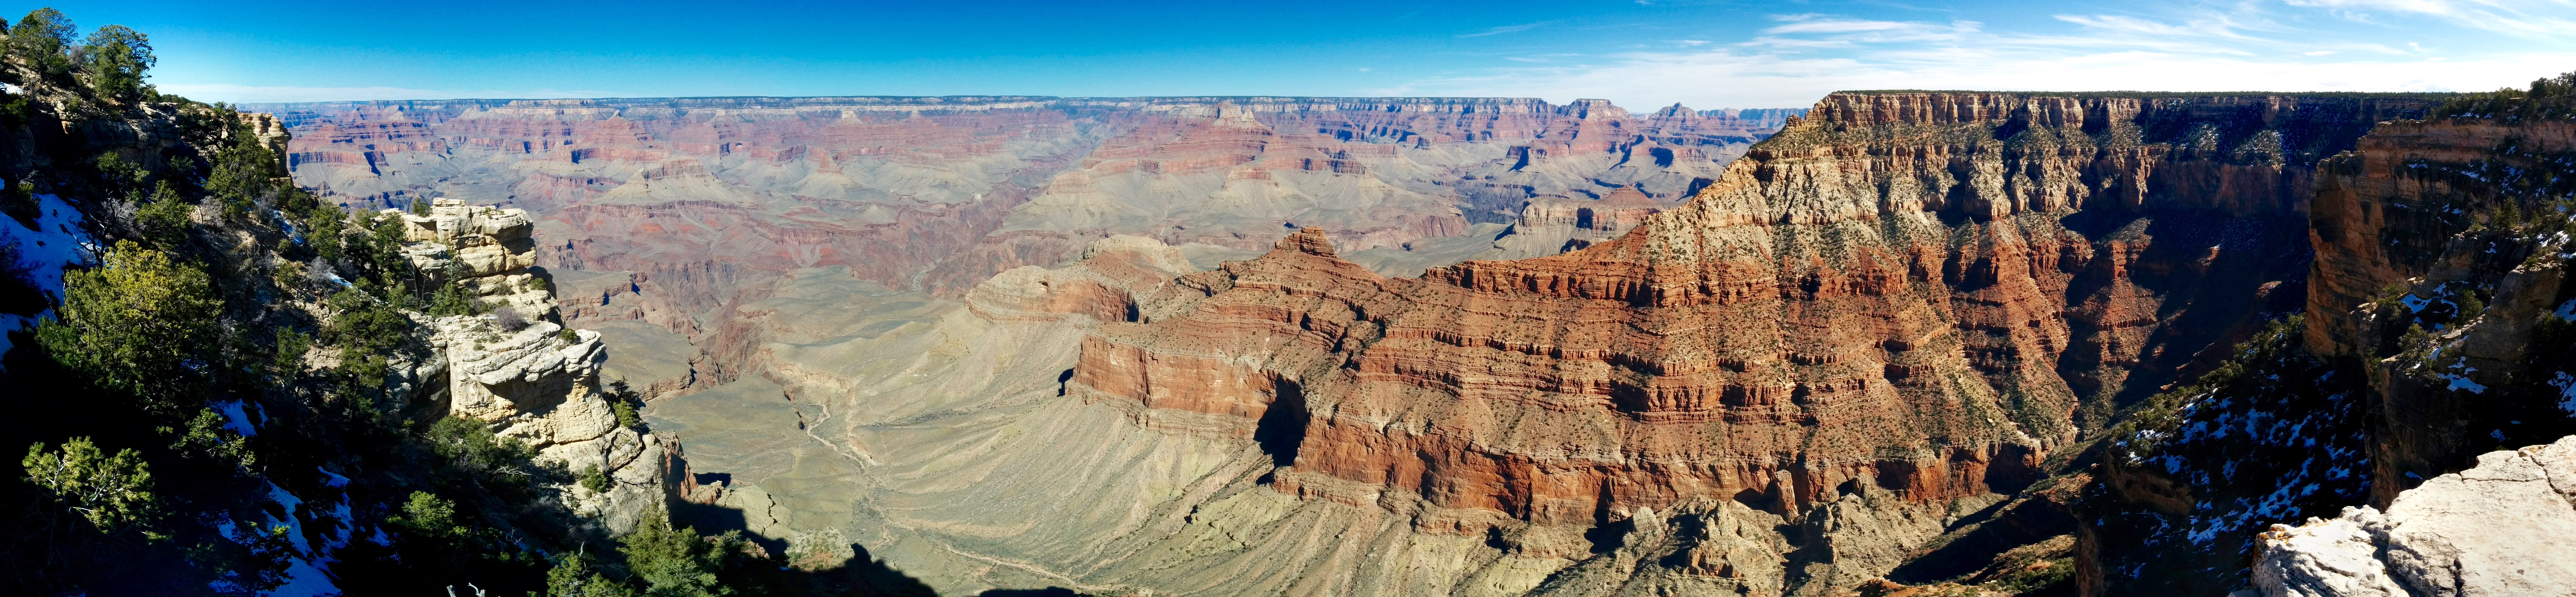
formation, canyon, extreme sport, badlands, landform, geographical feature